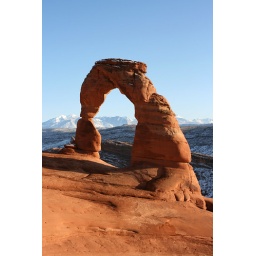
The classic shot of Delicate Arch from the northern side of the bowl with the La Sal mountains in the background.